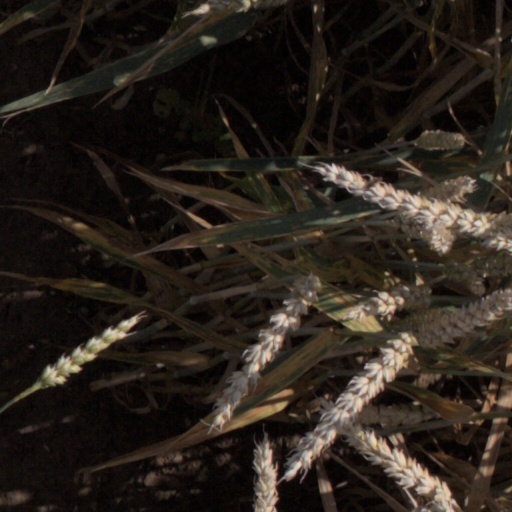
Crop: wheat